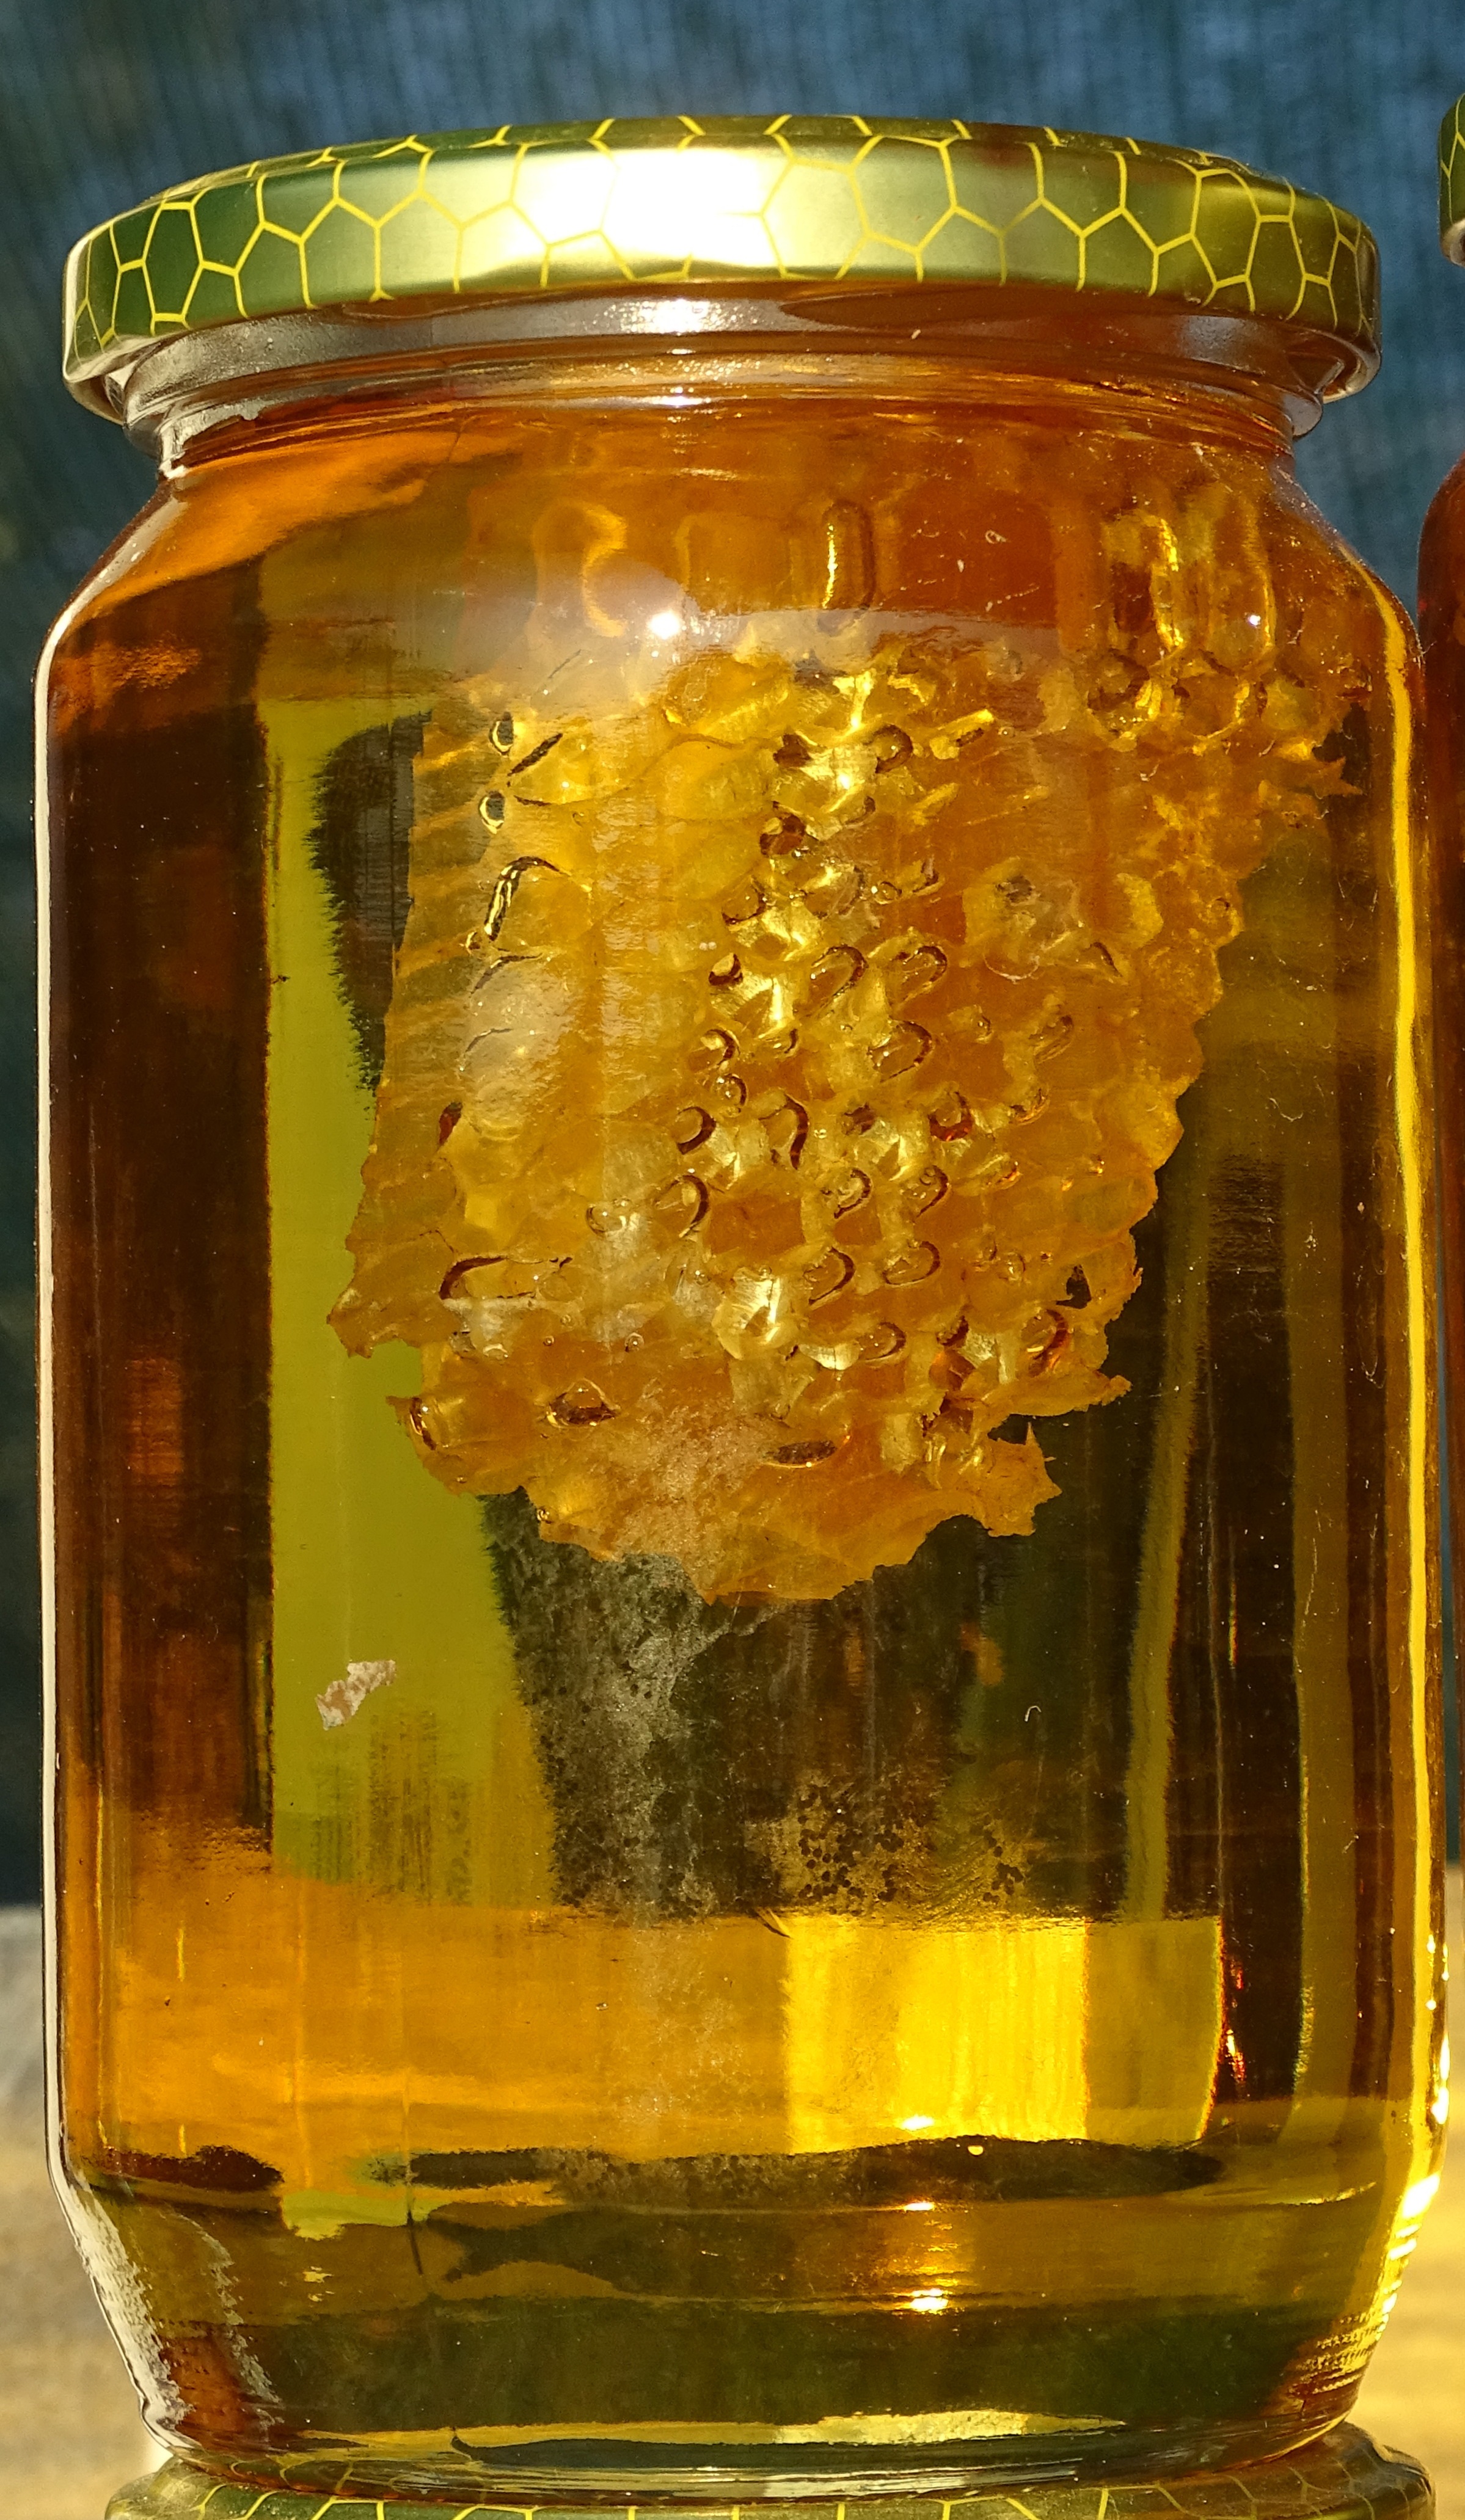
plant, sweet, flower, glass, honey, food, produce, bottle, yellow, eat, glass bottle, sugar, liqueur, honeycomb, filled, sweeteners, pickling, honey jar, drinkware, food preservation